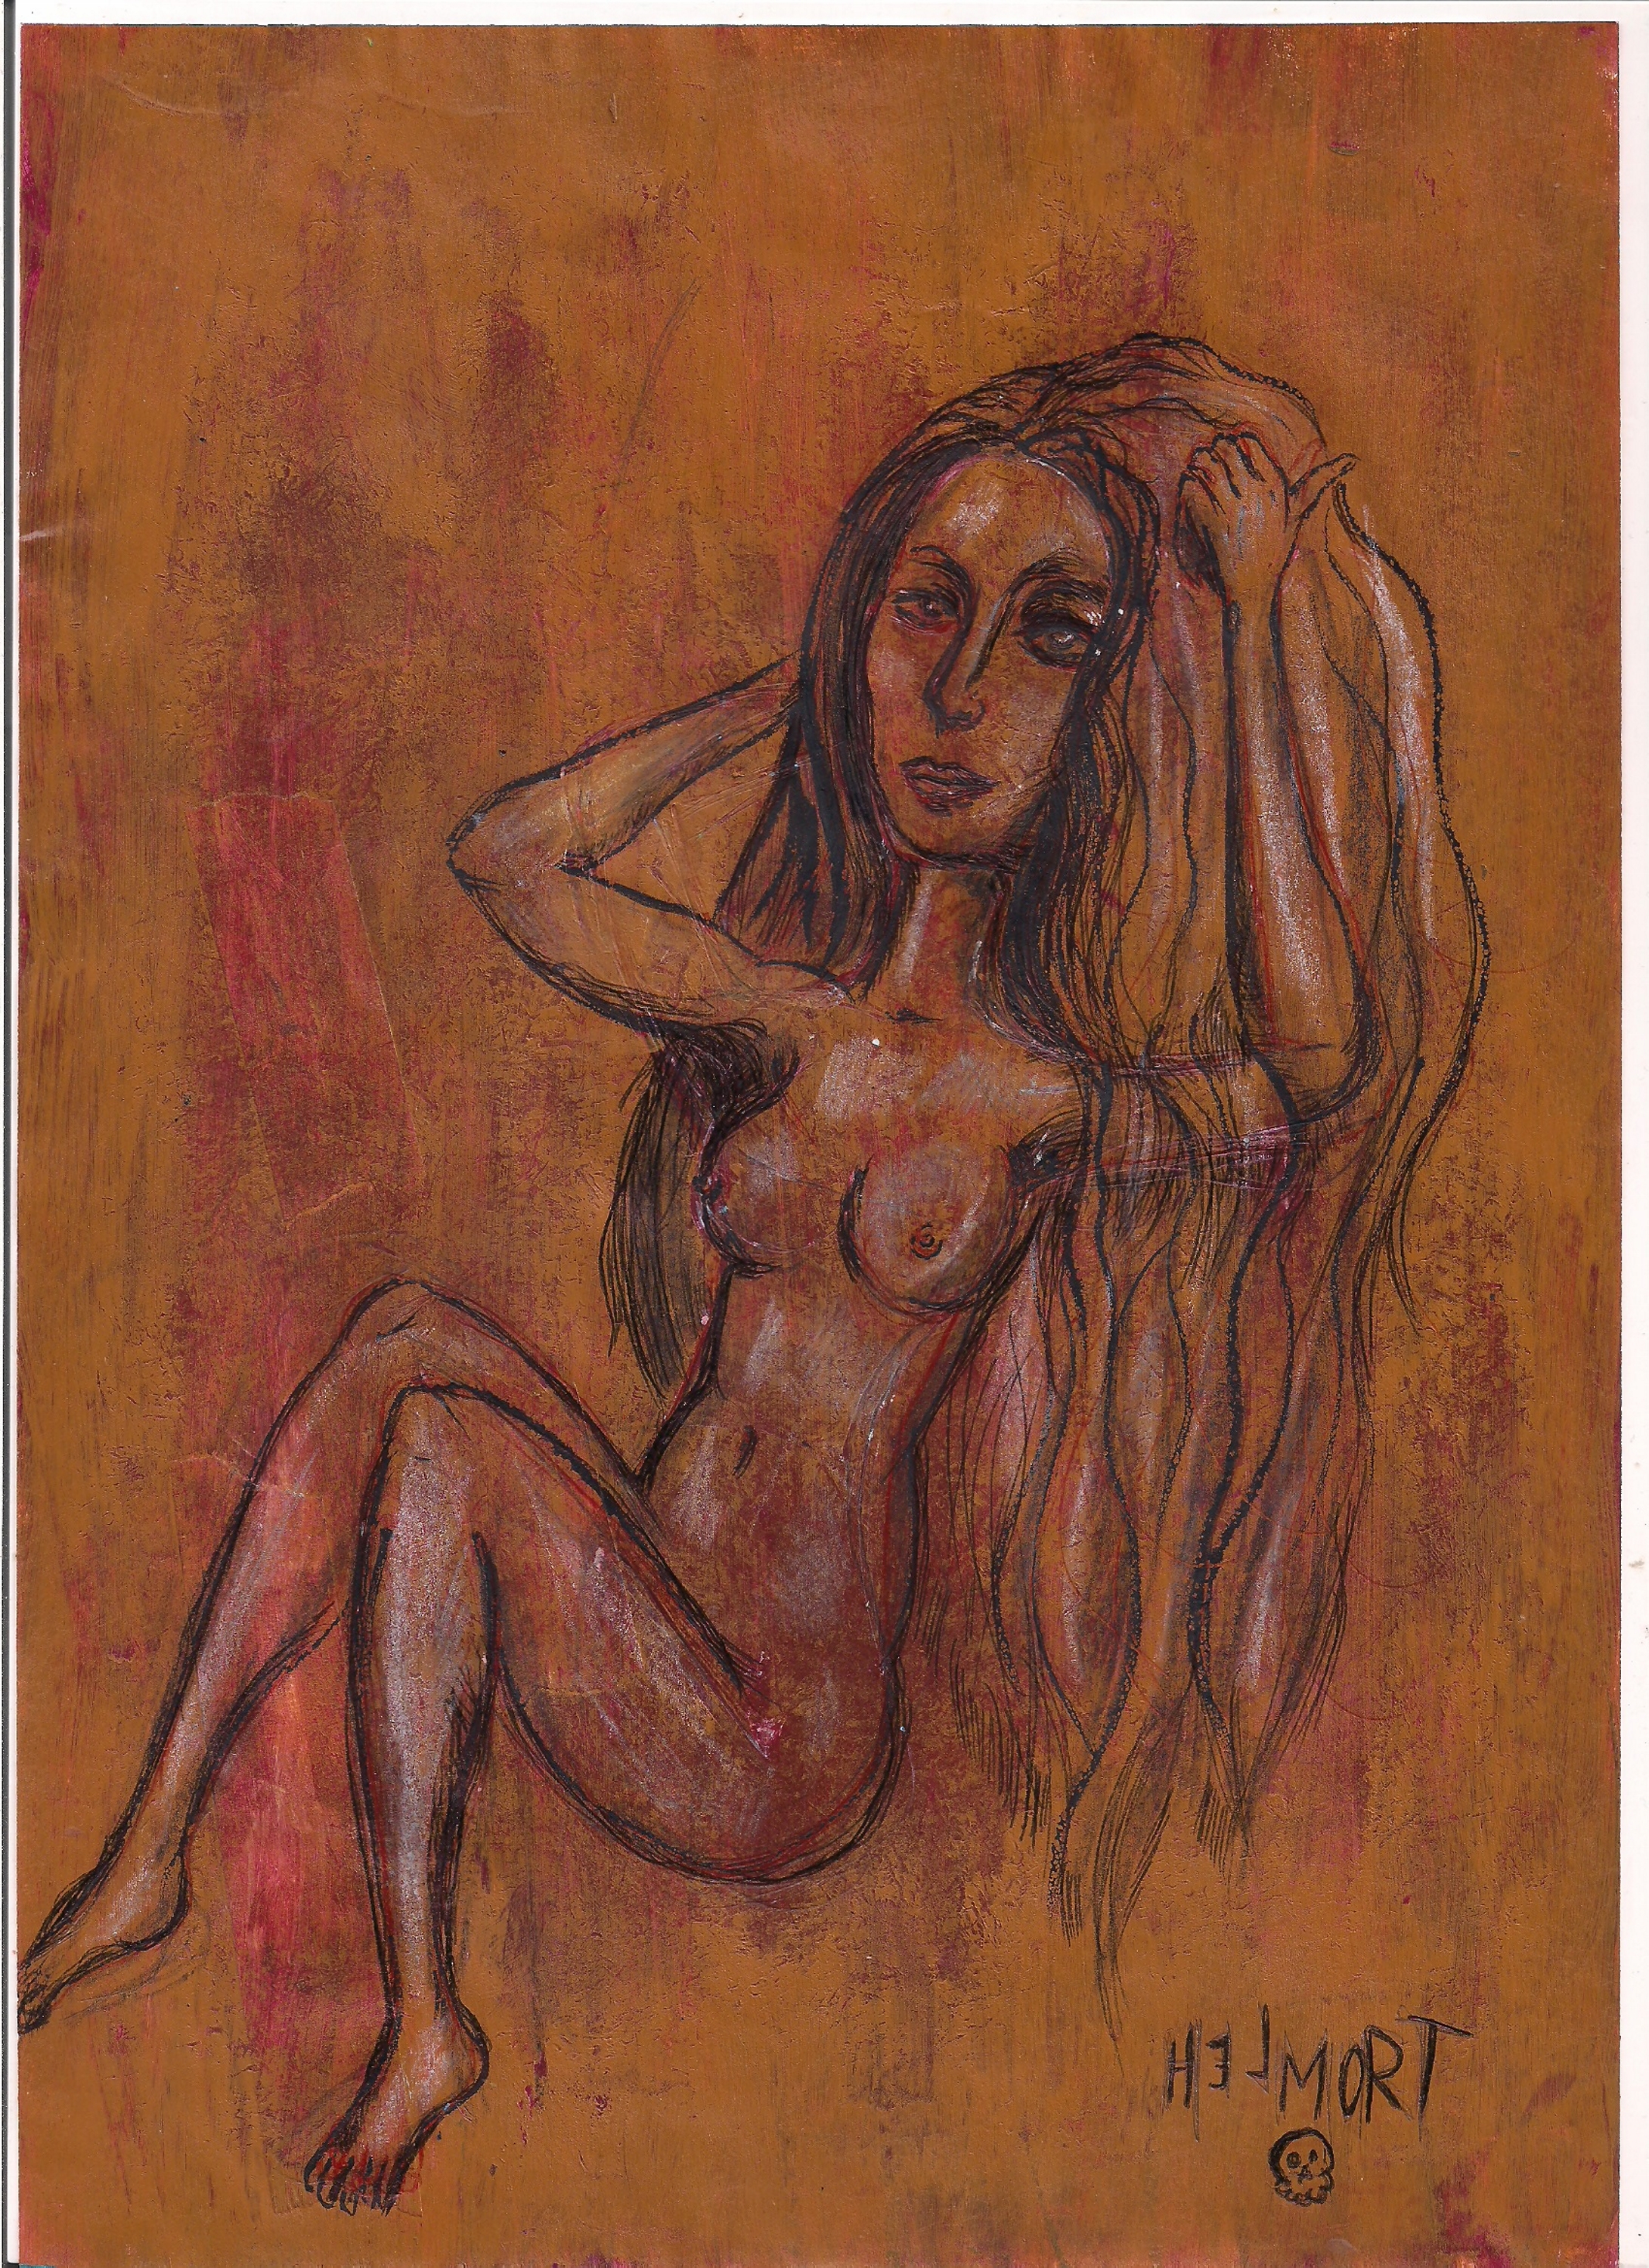
art, beautiful, Helen Mort, woman, london, fine art, contemporary art, fashion, girl, model, nude, conceptual art, europe, Saatchi, draw, drawing, painting, graphic, modern art, figure drawing, human, visual arts, sketch, illustration, art model, flesh, artwork, acrylic paint, fictional character, child art, long hair, watercolor paint